L'Opération Corned-Beef

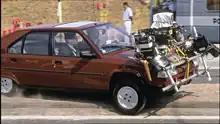
Filming of a scene with Jean Reno, Christian Clavier and the Citroën BX 16 TGS, colour Rouge Delage.

The film honors the Citroën range of the moment, where several contemporary models of the brand appear throughout this comedy (AX, BX, XM, CX EVASION Ambulance, C 25). All cars were loaned by Citroën: